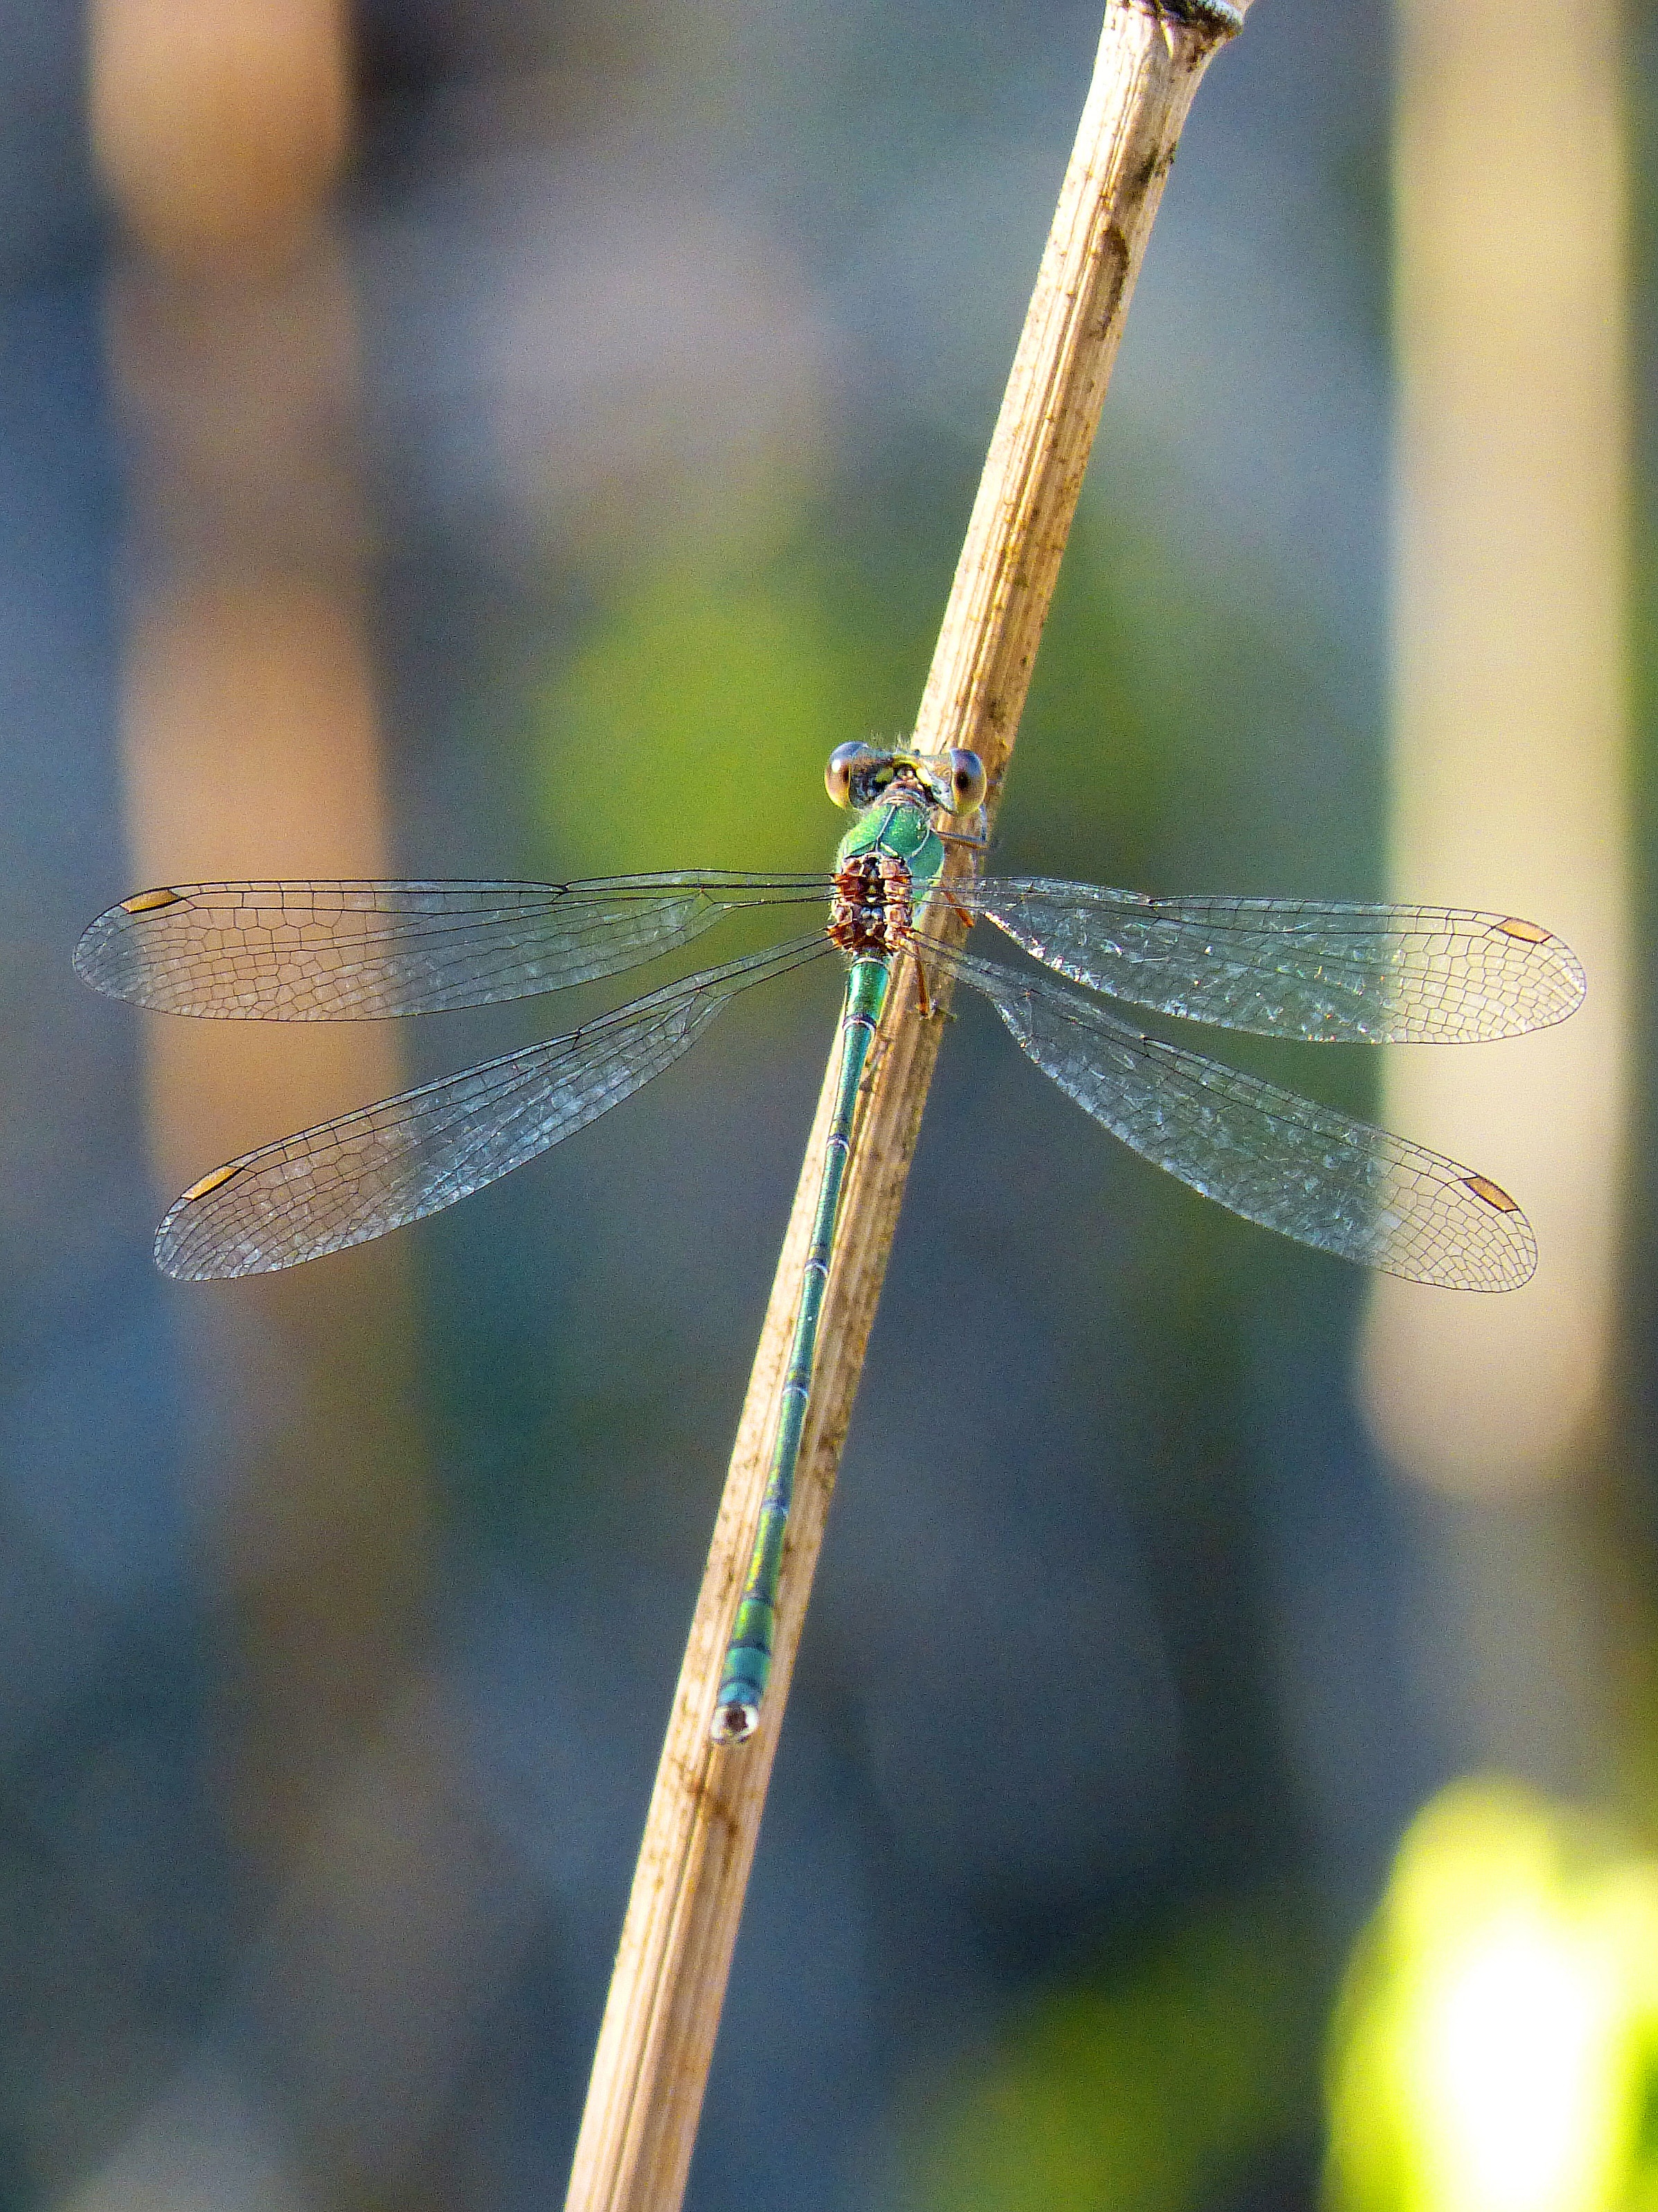
branch, green, insect, fauna, invertebrate, close up, wings, dragonfly, beautiful, damselfly, macro photography, arthropod, plant stem, dragonflies and damseflies, net winged insects